Baybayin

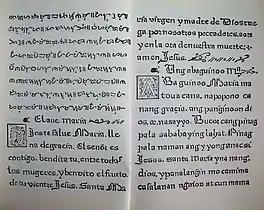
Pages of the "Doctrina Christiana", an early Christian book in Spanish and Tagalog, both in the Latin script and in (1593)

The earliest printed book in a Philippine language, featuring both Tagalog in and transliterated into the Latin script, is the 1593 "Doctrina Christiana en Lengua Española y Tagala". The Tagalog text was based mainly on a manuscript written by Fr. Juan de Placencia. Friars Domingo de Nieva and Juan de San Pedro Martyr supervised the preparation and printing of the book, which was carried out by an unnamed Chinese artisan. This is the earliest example of that exists today and it is the only example from the 1500s. There is also a series of legal documents containing , preserved in Spanish and Philippine archives that span more than a century: the three oldest, all in the Archivo General de Indias in Seville, are from 1591 and 1599.